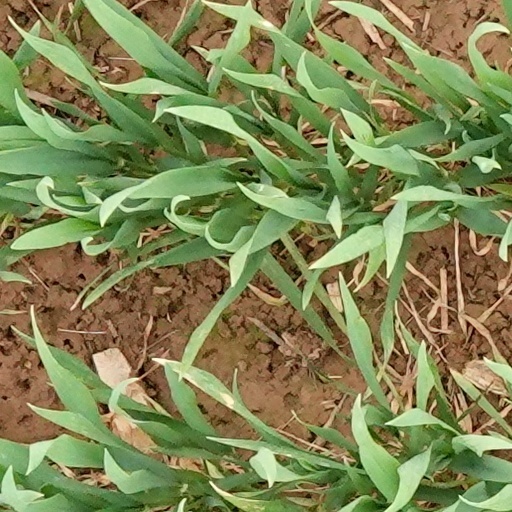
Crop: wheat